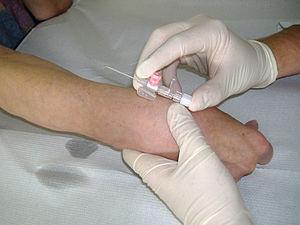
La voie veineuse périphérique est un dispositif médical permettant la mise en place d'un cathéter au niveau d'une veine périphérique afin d'infuser des liquides dans la circulation sanguine générale par voie parentérale.
Les soins infirmiers sont définis au sens large comme « une attention, une application envers quelqu’un ou quelque chose ». Le mot soin prend alors le sens de « moyens par lesquels on s’efforce de rendre la santé à un malade ».